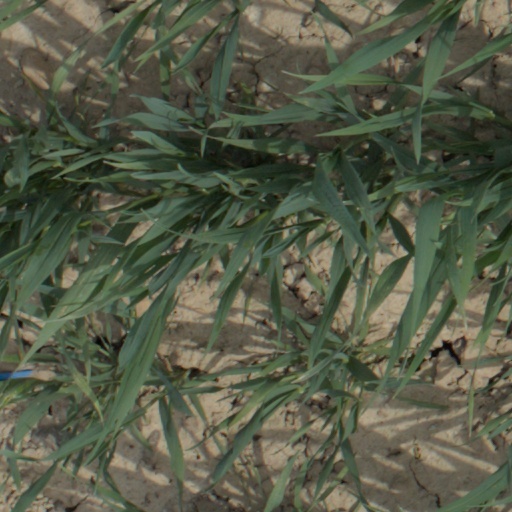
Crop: wheat